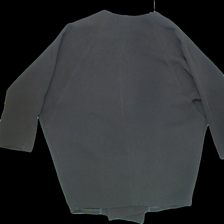
View: back
Type: Cardigan
Category: Ladies
Brand: H&M
Colors: Black
Material: 100%polyester
Size: 34
Trend: No trend
Stains: No
Price range: <50
Recommended usage: Export